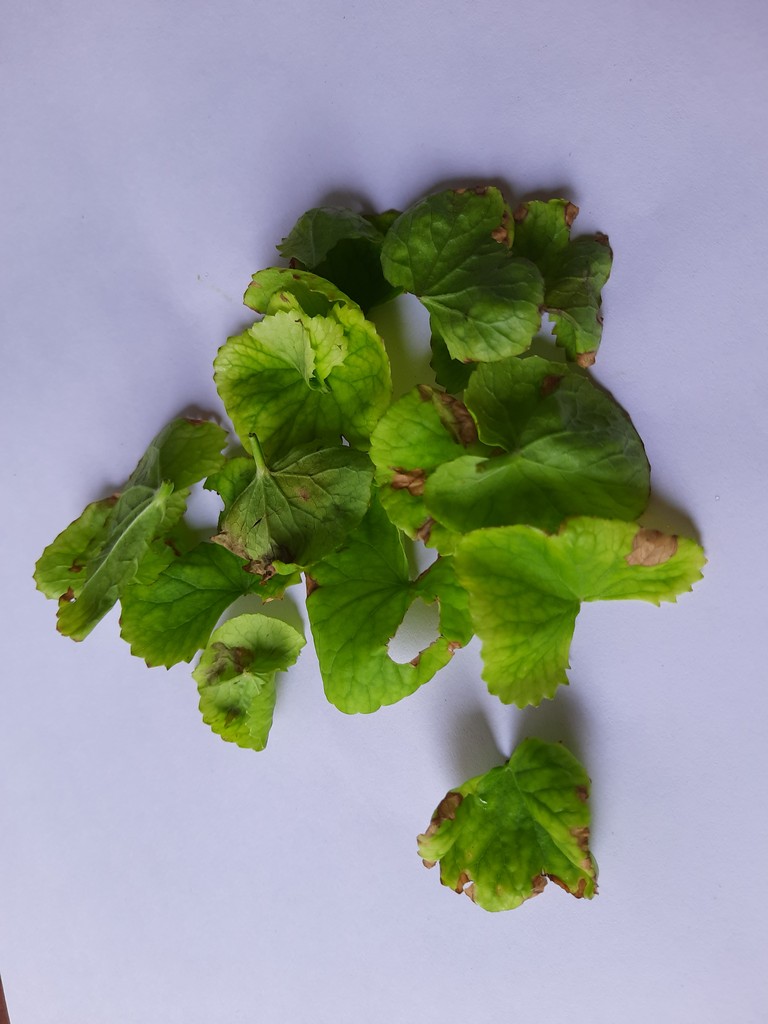
Label: Unhealthy